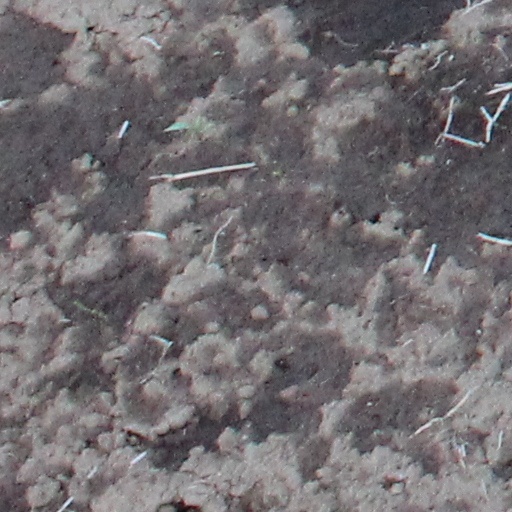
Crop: wheat